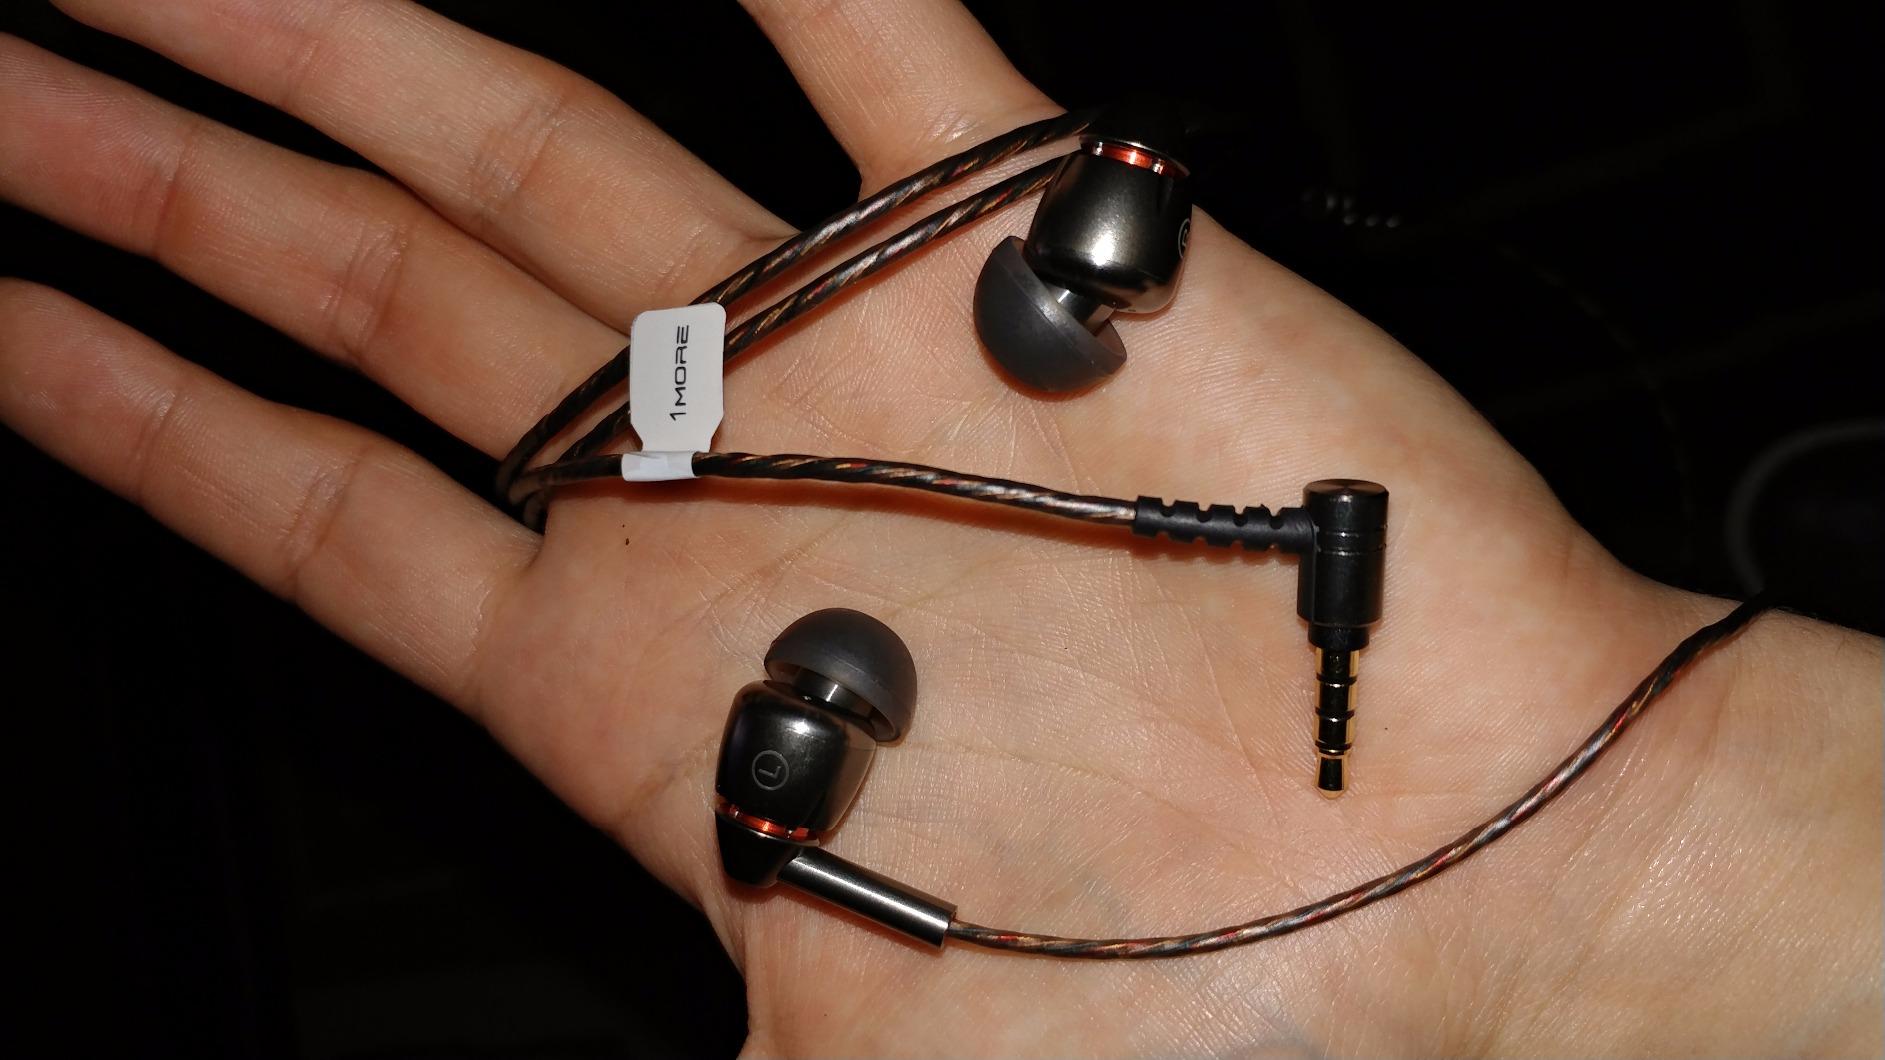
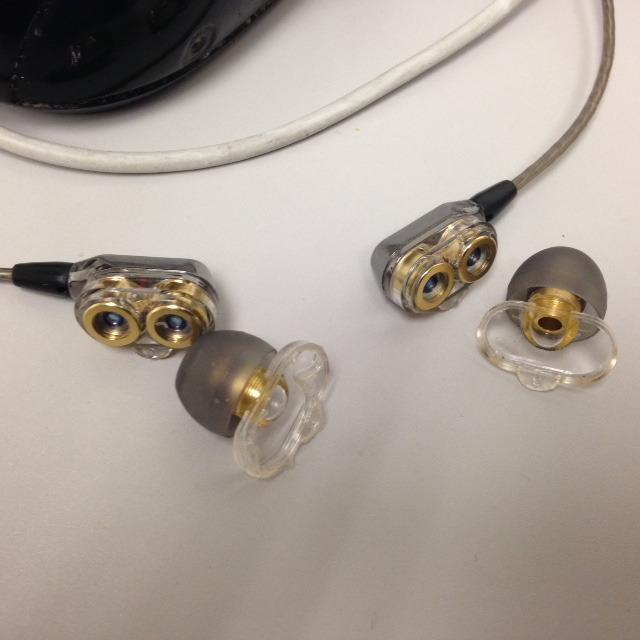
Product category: headphones
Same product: no